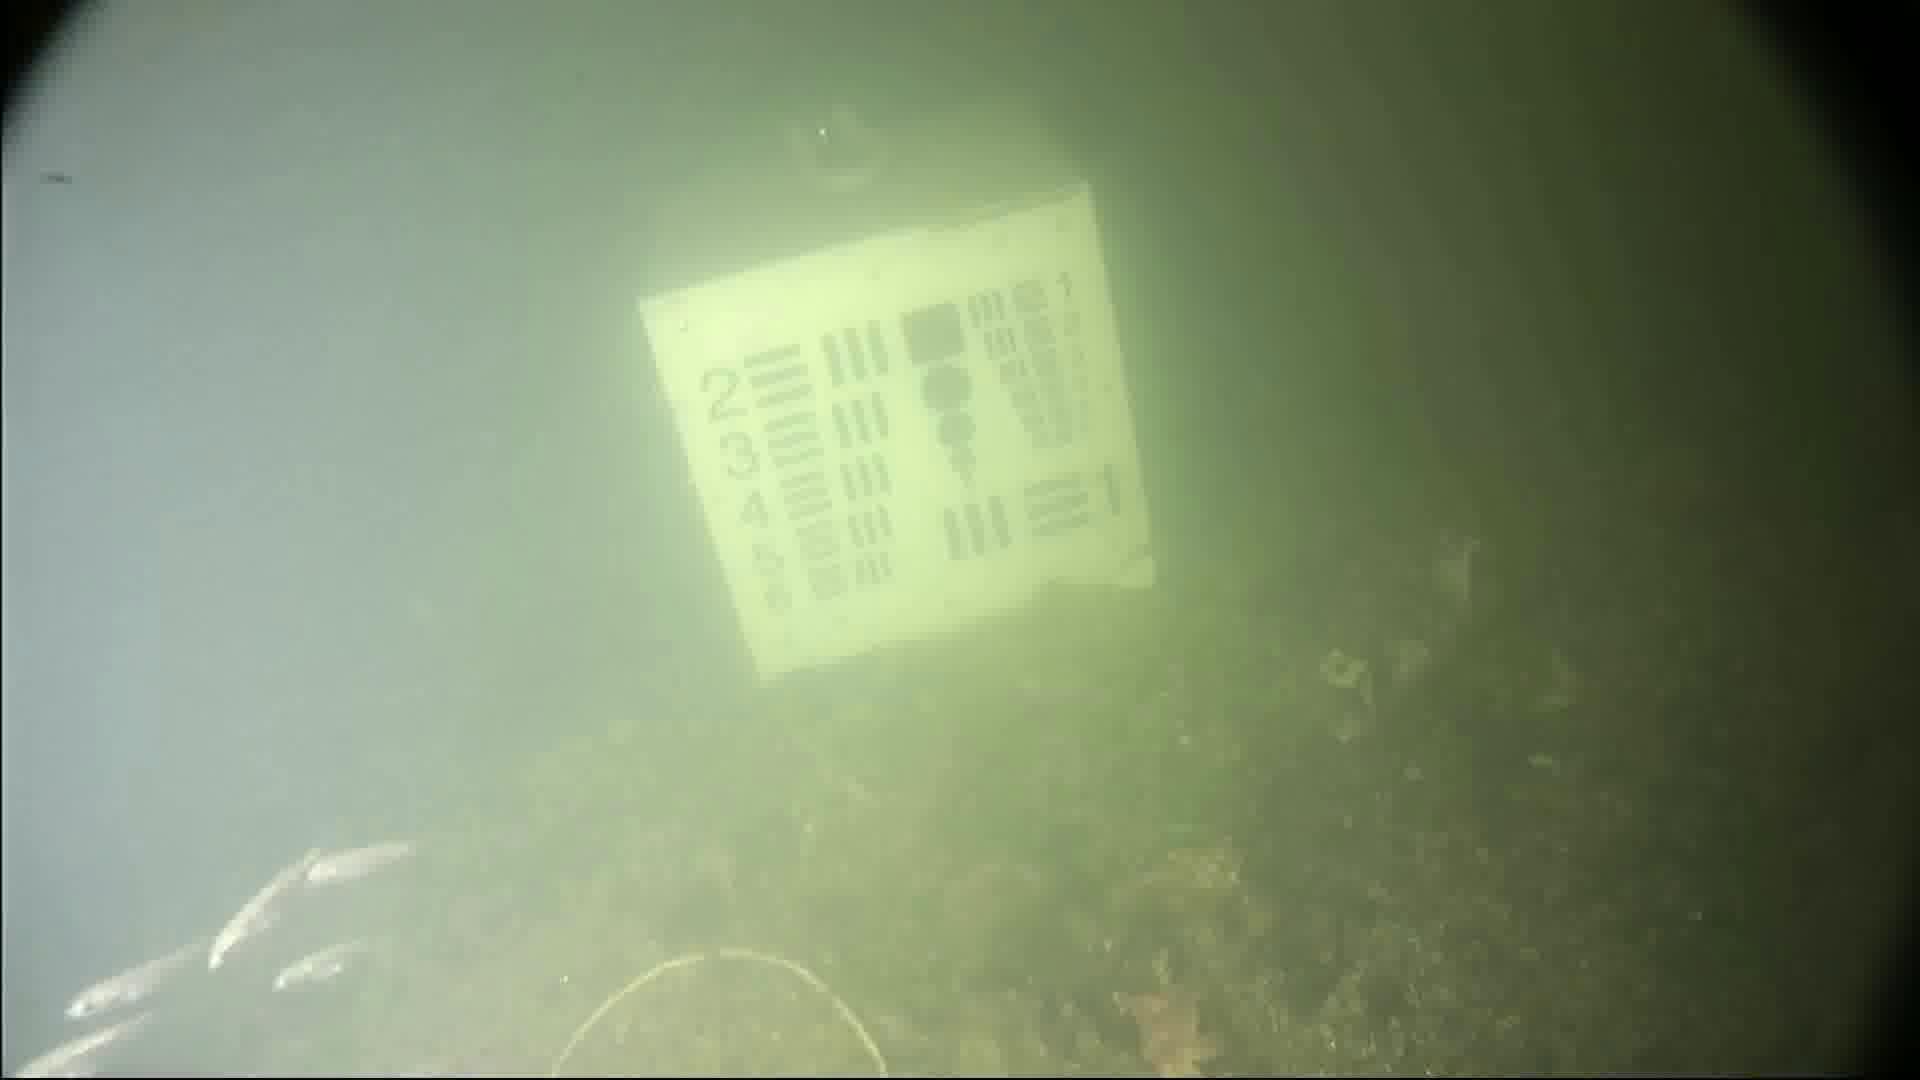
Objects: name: small_fish